Rosevale, Queensland

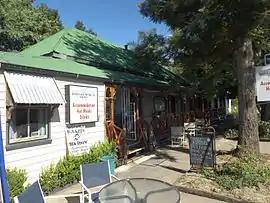
Rosevale Retreat Hotel, 2015

Rosevale is a rural locality in the Scenic Rim Region, Queensland, Australia. In the , the locality of Rosevale had a population of 212 people.